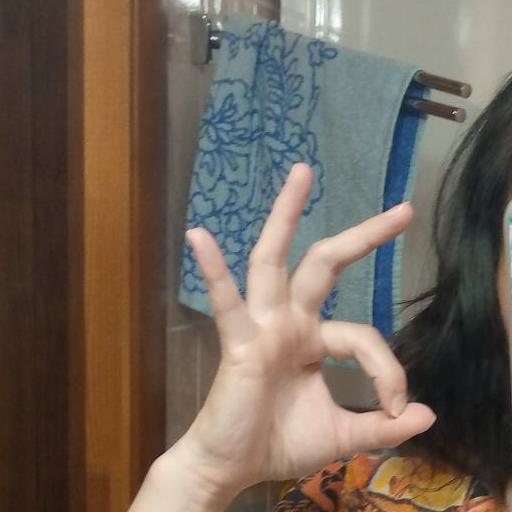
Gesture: ok